Ballarat Football League

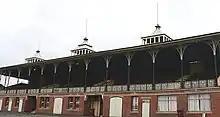
Ballarat City Oval Grandstand

*Won in the Ballarat FL B-grade/District League competition, which ran separately from the A-Grade competition